Ethanol-induced non-lamellar phases in phospholipids

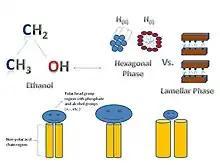
Schematic of how the addition of ethanol induces non-lamellar phases; hexaganol(I) and hexagonal(II) versus the lamellar phase described as the "bilayer on top of bilayer". Below the schematic is an example of how the hydrophilic region (head group) can be larger or smaller than the hydrophobic region (acyl chains) which affects the curvature as well as the phase of the phospholipid.

When lipids are extracted or isolated from biomembranes, polymorphism and mesomorphism can occur because they are then no longer under the intermolecular constraints that are present within the biomembrane. This can lead to formation of non-lamellar (non-bilayer) or lamellar phases in phospholipids. "Polymorphism" refers to formation of diverse structures such as three-dimensional tubes, rods, and structures with cubic symmetry. Mesomorphism refers to phase transitions when heat is applied. For example, a lipid can be in the lamellar phase at a lower temperature, but as the temperature increases, it transitions into a non-lamellar phase. It is important to consider the size of the hydrophilic region versus the hydrophobic region. For example, if the hydrophilic region and hydrophobic region are similar, a cylindrical shape lipid bilayer is formed; but when the hydrophilic regions is smaller than the hydrophobic region a cone-shaped lipid bilayer is formed. Another example is the formation of micelles which has a non-lamellar formation in which the hydrophilic region is significantly larger compared to the hydrophobic region. There are various liquid-crystalline phases that can exist in lipids. Liquid-crystalline phases are when the hydrophobic chain regions are not motionless but are allowed to move about freely in a fluid-like melted state. The lamellar phase (Lα) is the most common and dominant phase in lipids and are aligned as stacks of bilayers on top of bilayers oriented in one single direction.